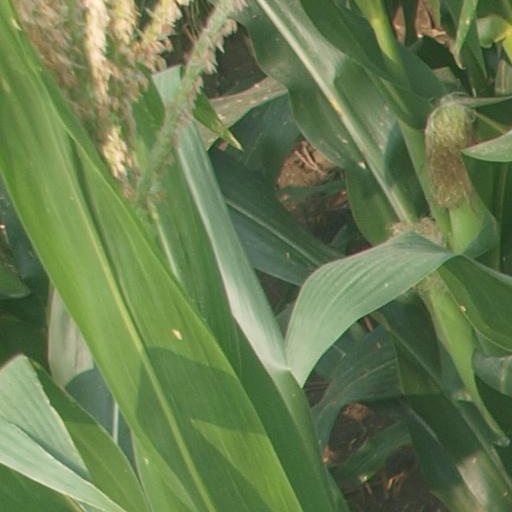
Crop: maize; corn